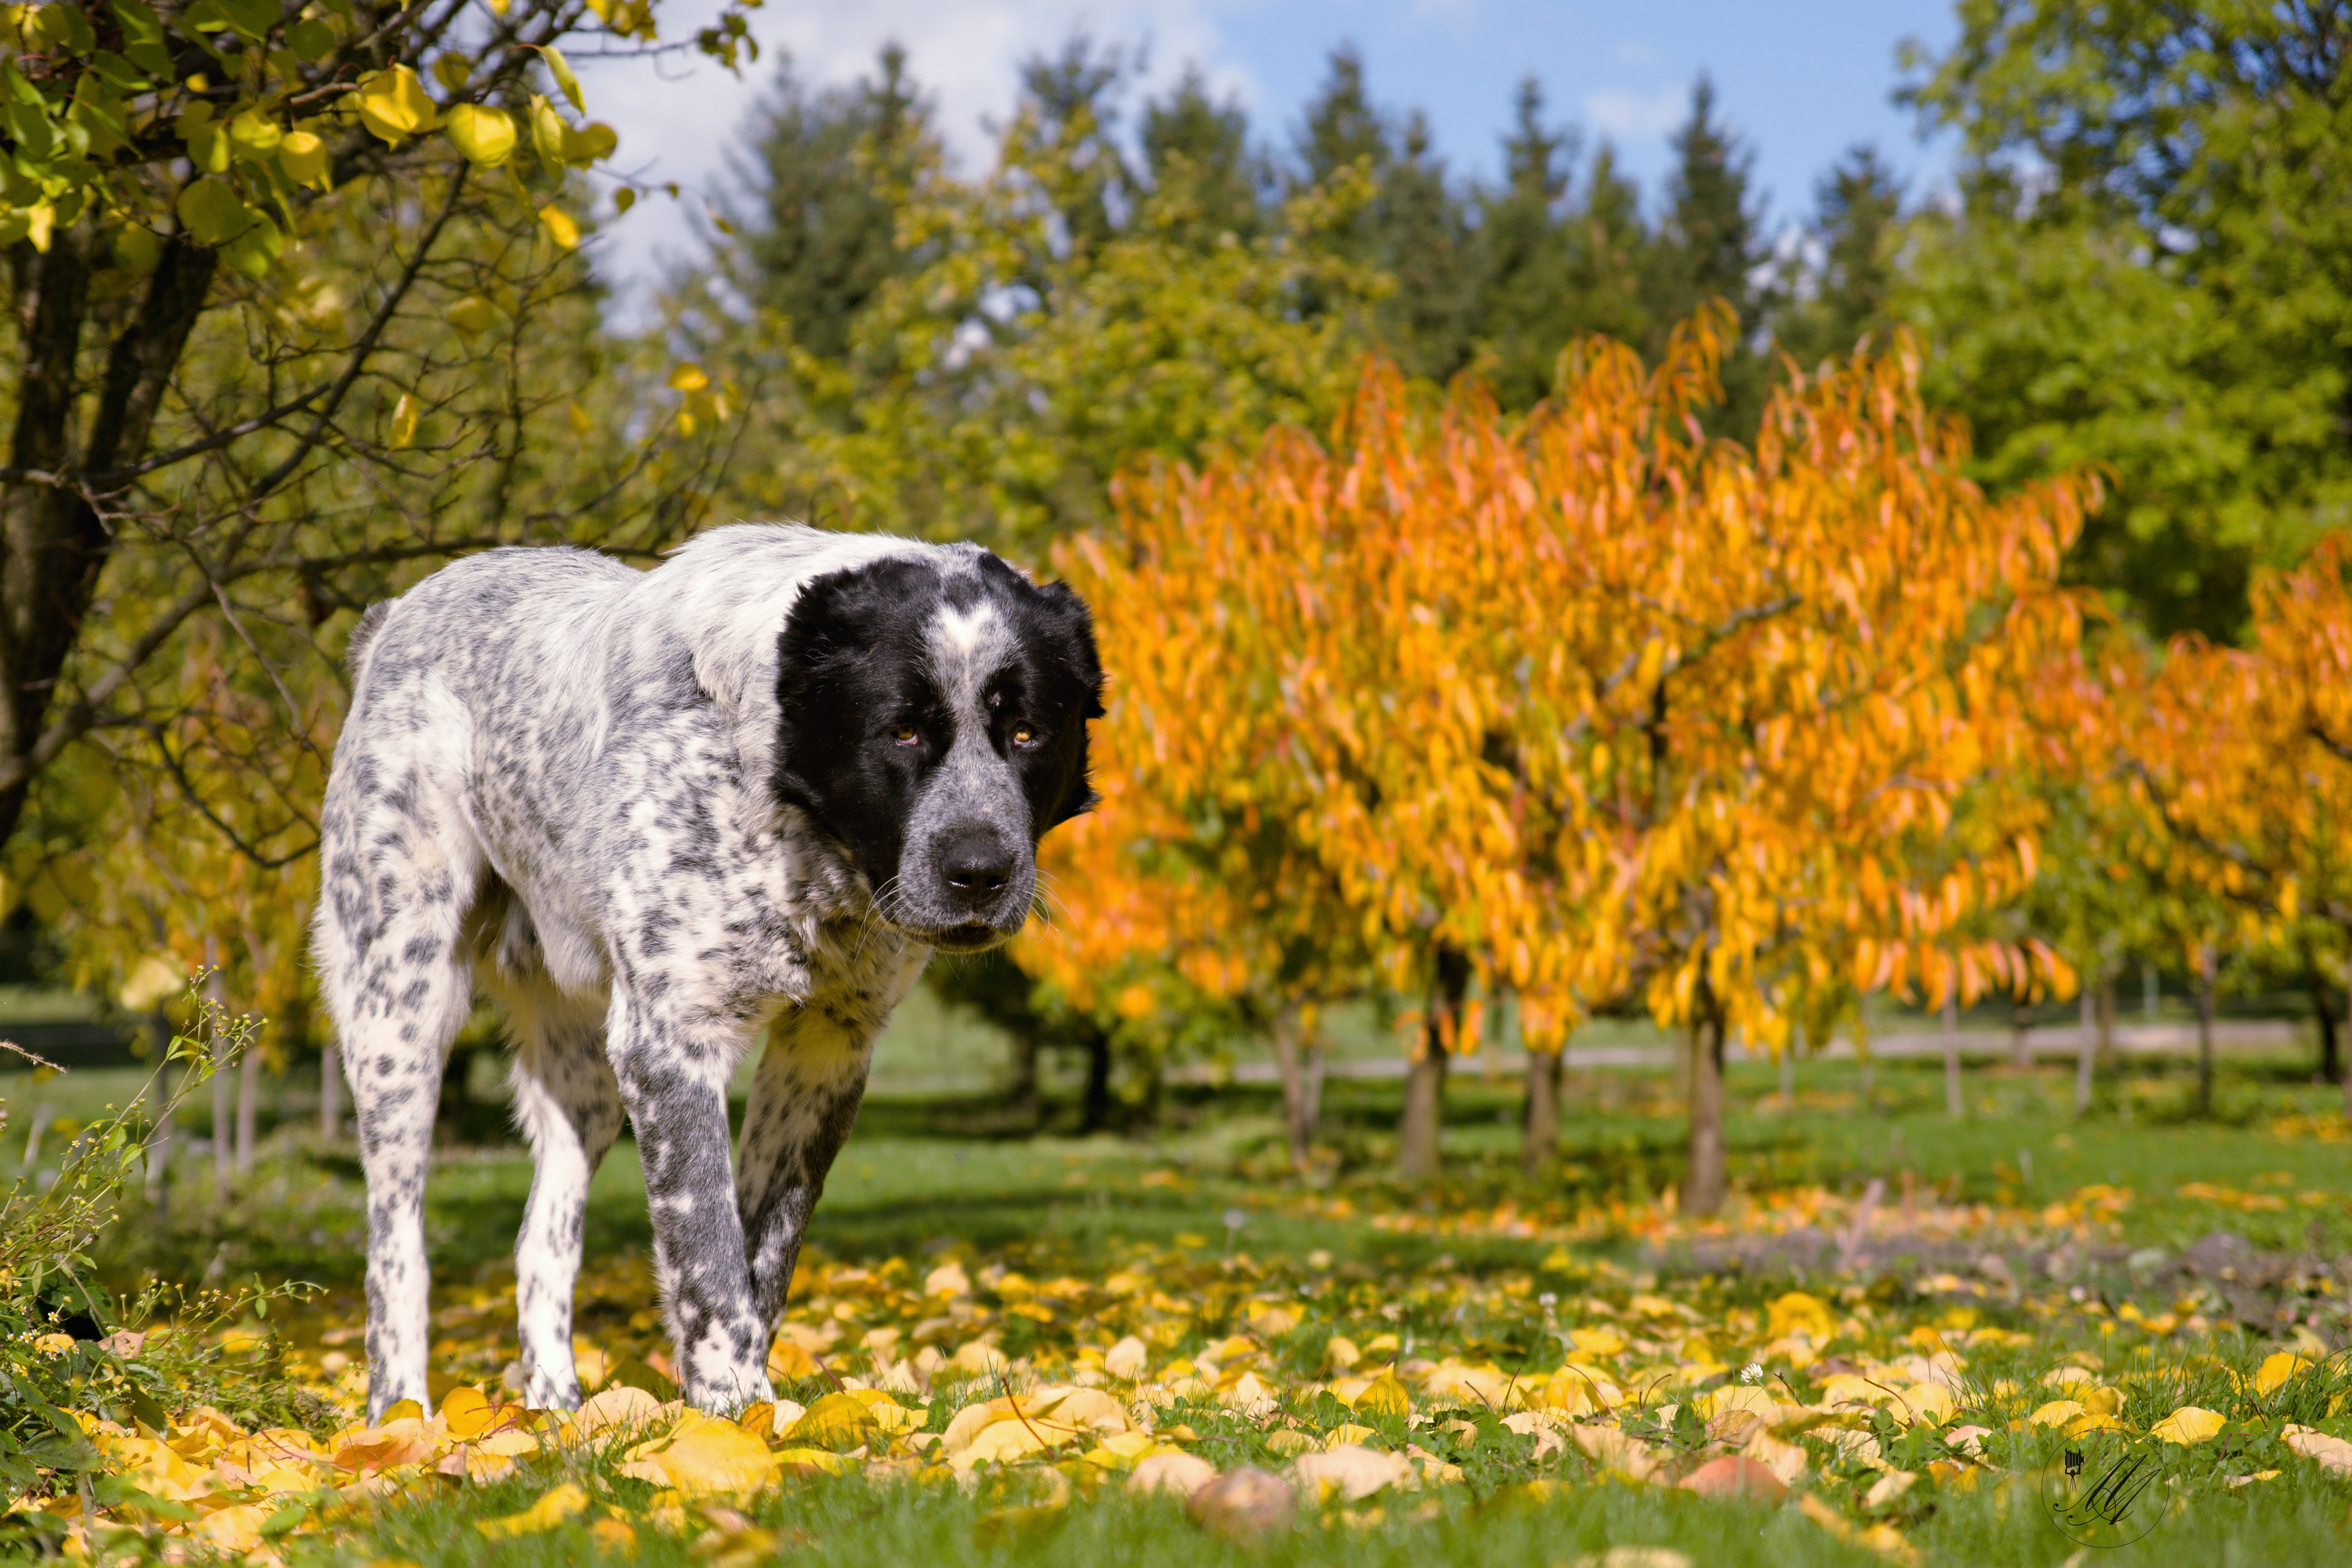
tree, lawn, meadow, flower, dog, color, autumn, mammal, garden, colors, autumn colors, autumn leaves, autumnal, watchman, dog like mammal, st edoasiat